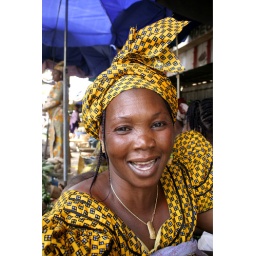
At the fruit &amp;amp; vegetable market in the town centre